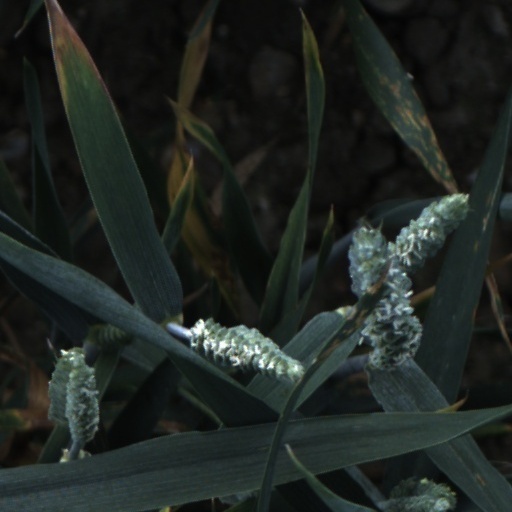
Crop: wheat